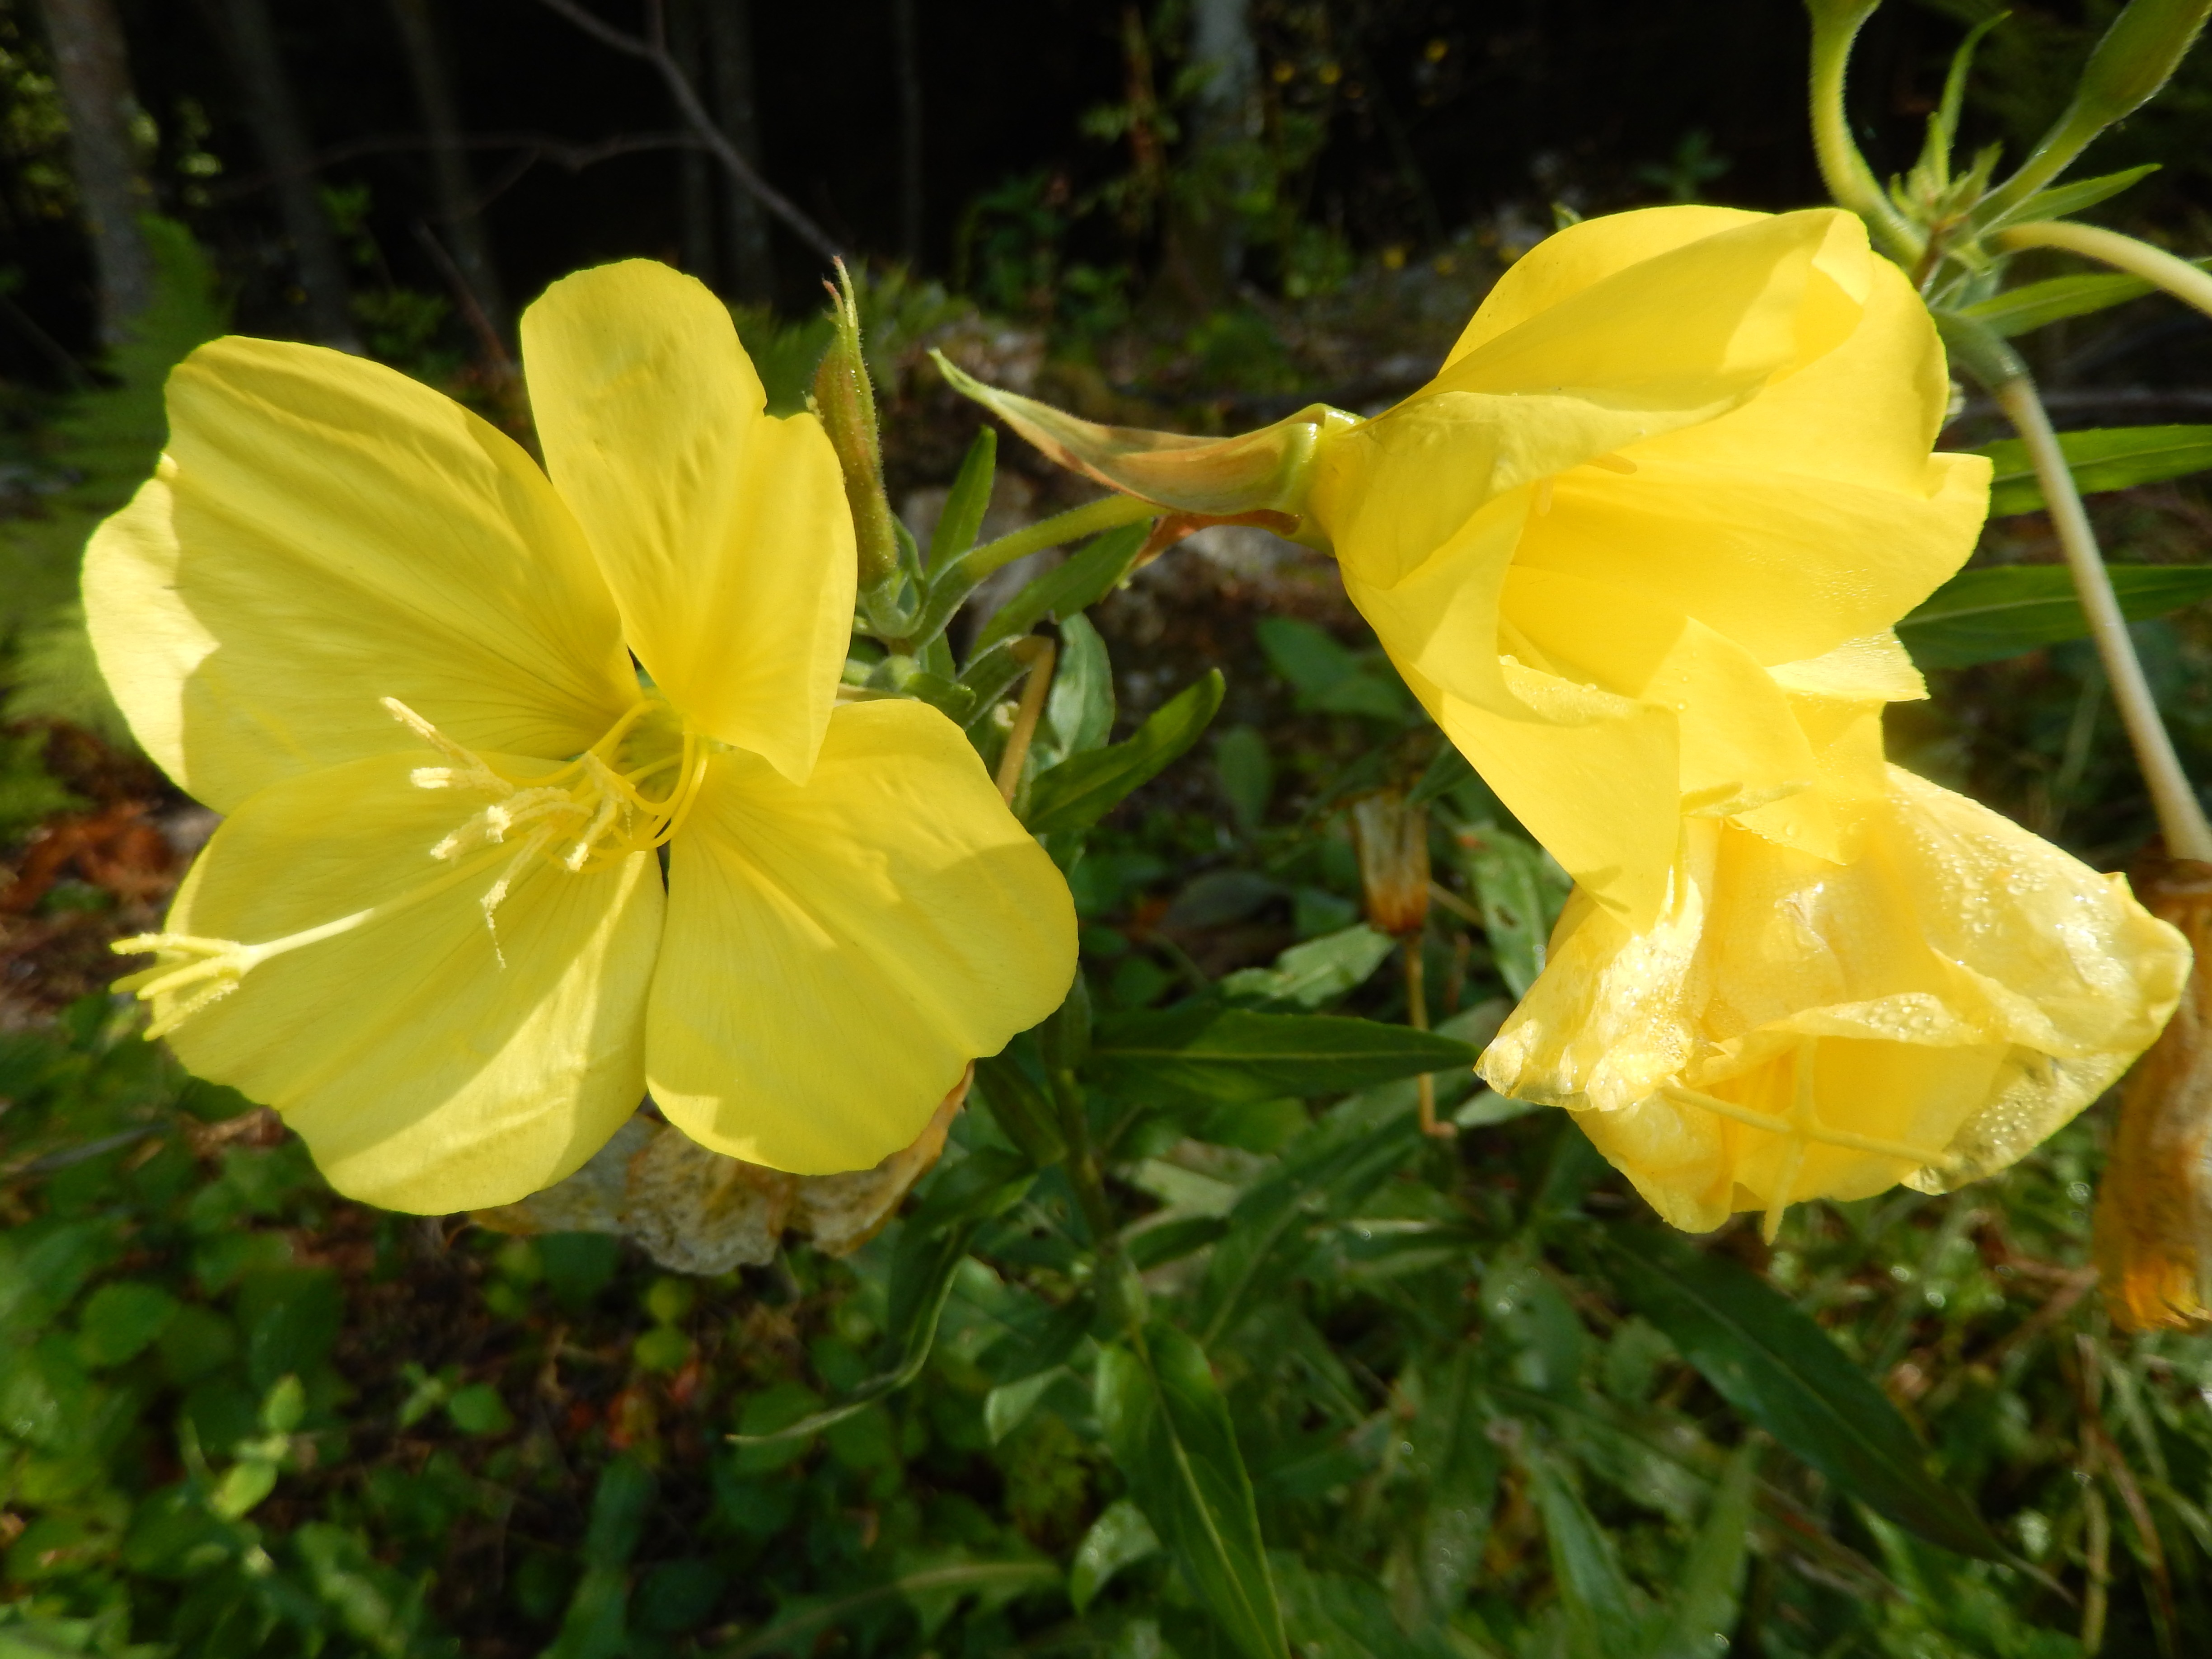
nature, plant, flower, petal, botany, yellow, flora, wildflower, flowers, evening primrose, daylily, macro photography, flowering plant, land plant, large flowered evening primrose